Santal people

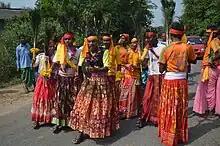
A traditional Dasai dance in Purulia district, West Bengal

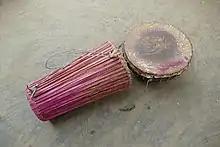
Tamak (r.) and Tumdak (l.) - typical drums of the Santhal people, photographed in a village in Dinajpur district, Bangladesh.

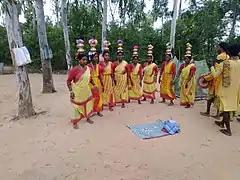
Lungi Panchi Dance of Santal in Birbhum, West Bengal

Chadar Badar, a form of puppetry known also as Santal puppetry, is a folk show involving wooden puppets placed in a small cage which acts as the stage.